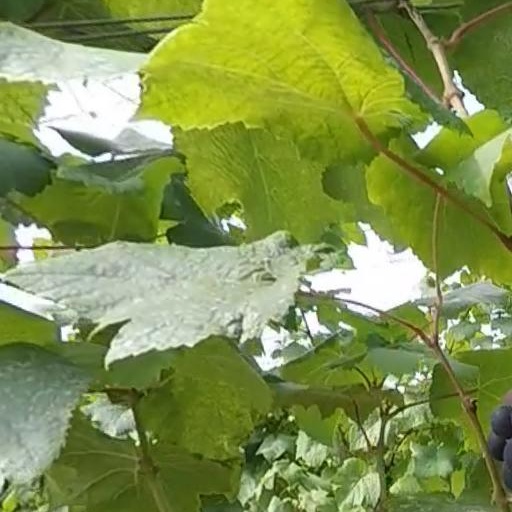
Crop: grape